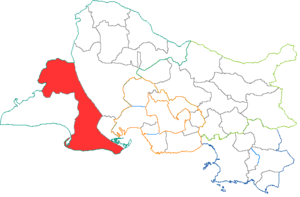
Situation du canton dans le département des Bouches-du-Rhône (France)
Le canton d'Arles-Ouest est une ancienne division administrative française située dans le département des Bouches-du-Rhône, dans l'arrondissement d'Arles.